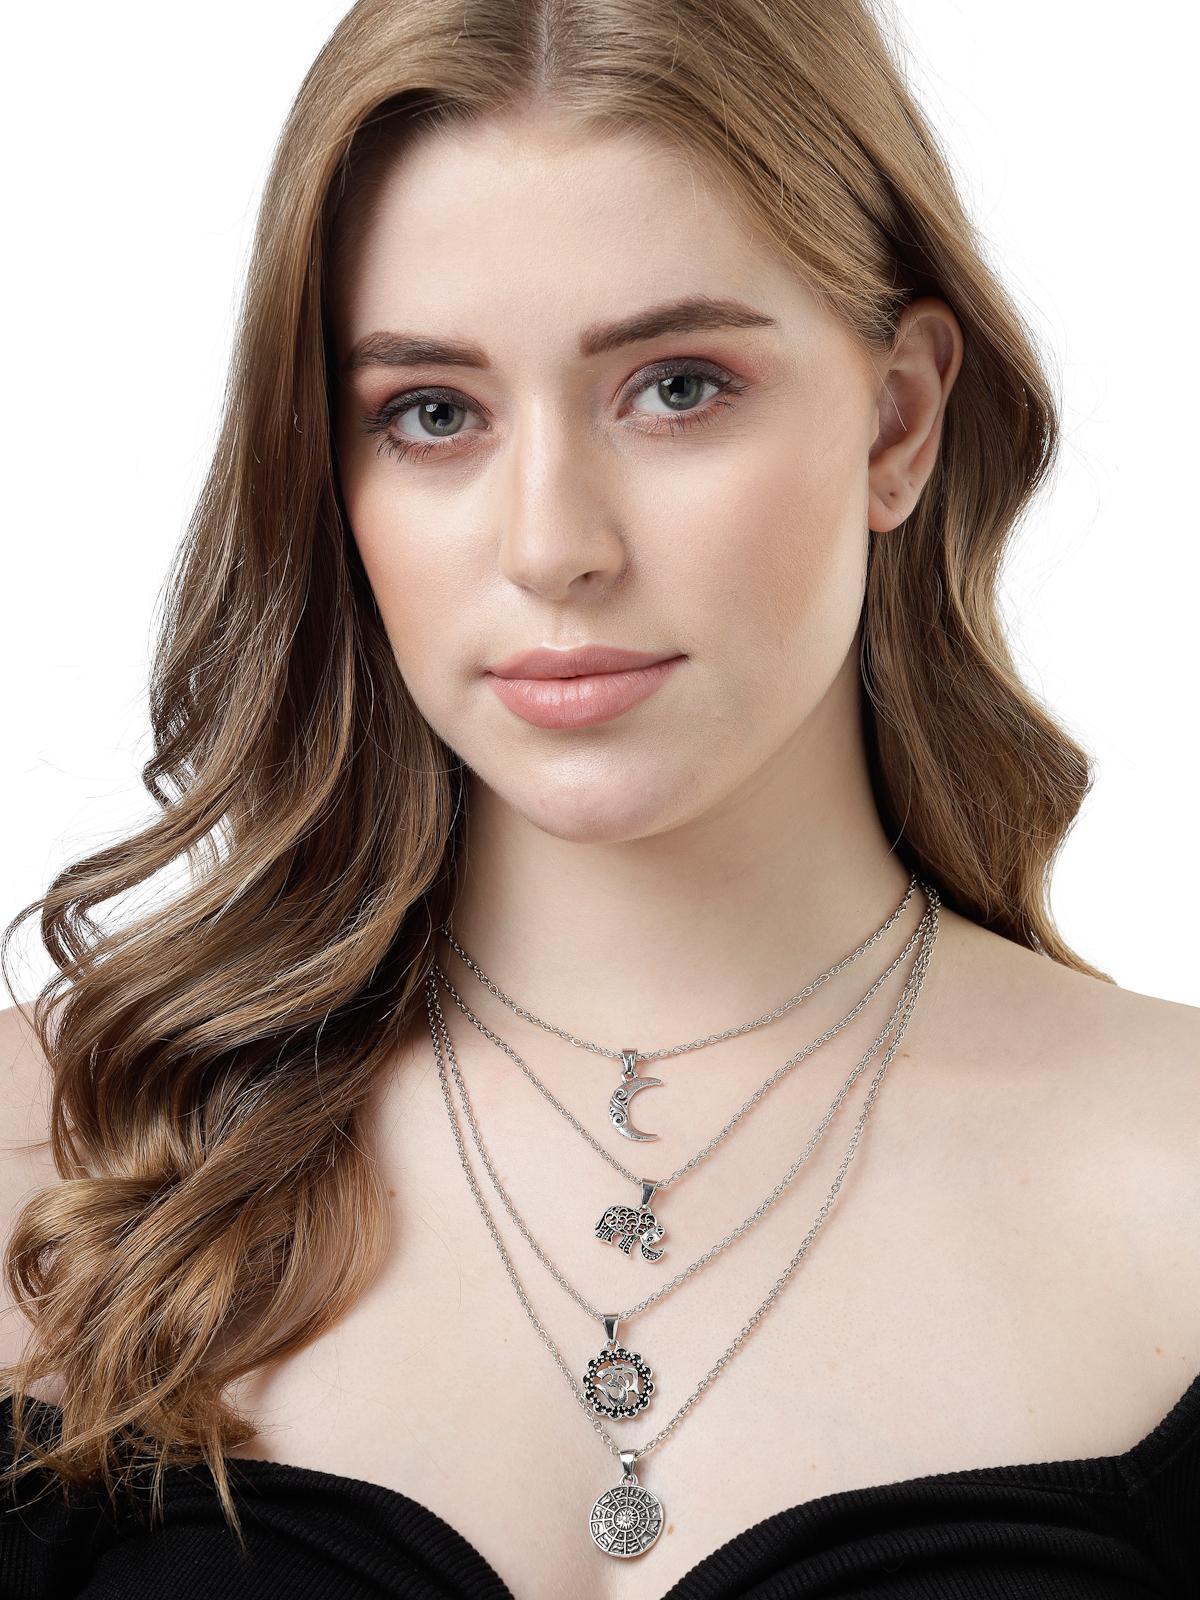
Scintillare by Sukkhi Impressive Multistyle 4 Layered Rhodium Plated Silver Oxidised Pendant Necklace for Women & Girls |Birthday Gift for Girls And Women Anniversary Gift for Wife| Gifts |N106598
Type: Necklaces & Pendants
Brand: Scintillare by Sukkhi
Price: Rs. 284
 Enhance your elegance with the Impressive Multistyle 4-Layered Rhodium Plated Silver Oxidized Pendant Necklace by Scintillare from Sukkhi. This stunning necklace is a unique and stylish accessory for women and girls. The intricate 4-layered design exudes a sense of sophistication, making it an ideal birthday or anniversary gift. Elevate your style with this impressive piece from Scintillare's Gifts Collection, a perfect combination of modern flair and timeless charm.Disclaimer:There may be slight variation in shade and colour due to photographic effects and monitor settings
Included: 1 Necklace